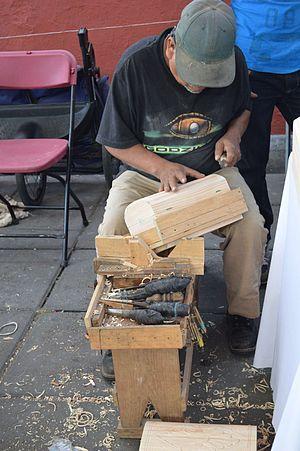
L'artisanat et les arts populaires de l'état de Michoacán est une tradition régionale mexicaine centrée sur l'État de Michoacán, au centre-ouest du Mexique. Ses origines remontent à l'Empire Purépecha, puis aux efforts de Vasco de Quiroga pour organiser et promouvoir le commerce et l'artisanat dans ce qui est aujourd'hui le nord et le nord-est de l'État. L'État dispose d'une grande variété de plus de trente métiers, dont les plus importants sont le travail du bois, de la céramique et du textile. Certains sont plus particuliers à l'État, comme la création d'images religieuses à partir de pâte de tiges de maïs et d'un type de mosaïque faite de paille de blé teintée sur un carton ciré. Bien qu'il existe un soutien aux artisans sous forme de concours, de foires et de marques collectives pour certaines marchandises, l'artisanat du Michoacán n'a pas accès aux marchés, en particulier ceux destinés aux touristes.
La laque mexicaine est l’un des plus anciens produits artisanaux du pays, ayant des origines indépendantes de la laque asiatique. Au cours de la période préhispanique, une substance grasse de la larve aje et/ou de l'huile de la graine de chia sont mélangées à des minéraux en poudre pour créer des revêtements protecteurs et des motifs décoratifs. Pendant cette période, le processus est presque toujours appliqué aux courges séchées, en particulier pour fabriquer les gobelets dans lesquels la noblesse mésoaméricaine buvait du chocolat. Après la Conquête, les artisans indigènes appliquent la technique aux meubles de style européen et à d’autres objets, en modifiant les motifs décoratifs et les combinaisons de couleurs, mais le processus et les matériaux sont restés pratiquement les mêmes. Aux XIXᵉ et XXᵉ siècles, l’artisanat s’affaiblit au cours des conflits armés et revient, les deux fois, avec des changements des styles de décoration et, plus particulièrement au XXᵉ siècle, aux techniques de production.